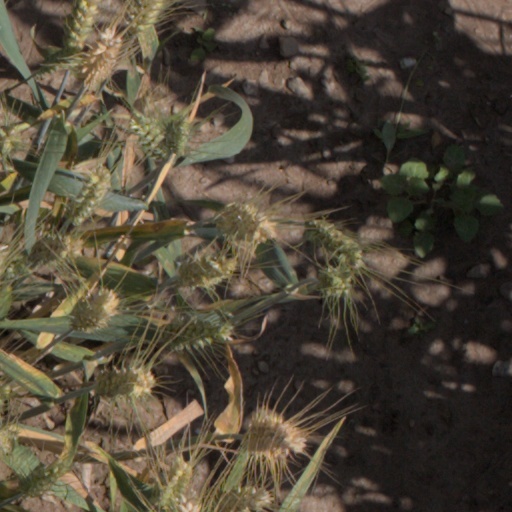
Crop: wheat